Kepler-20

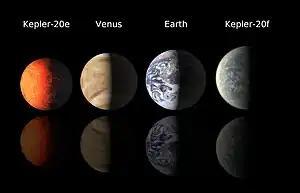
Size comparison of Kepler-20e and Kepler-20f (artist's impressions) with Venus and Earth (actual photographs)

On December 20, 2011, the Kepler Space Telescope team reported the discovery of a five-planet system containing three small gas giants and the first two Earth-sized extrasolar planets, Kepler-20e (the first known extrasolar planet smaller than Earth orbiting a main-sequence star) and Kepler-20f, orbiting a Sun-like star. Although the planets are Earth-sized, they are not Earth-like in the respect that they are much closer to their star than Earth, and are hence not near the habitable zone, with expected surface temperatures of and , respectively. The three other Neptune-sized planets in the system, Kepler-20b, Kepler-20c, and Kepler-20d, all orbit similarly close to the star.